Lisa Nemec

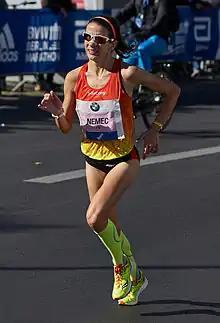
Lisa Nemec at the 2015 Berlin Marathon

Lisa Christina Nemec (née Stublić; born May 18, 1984) is a Croatian American long-distance runner. Born and raised in the United States, where she competed for the Columbia University, Stublić moved to Croatia, her father's homeland, and established herself as a leading long-distance athlete in the country, having set the Croatian records in 3000 meters steeplechase, 5000 meters, half marathon, and marathon. She is the first Croatian marathon runner ever to qualify for the Olympic Games. She finished 52nd in the marathon at the 2012 Olympics.